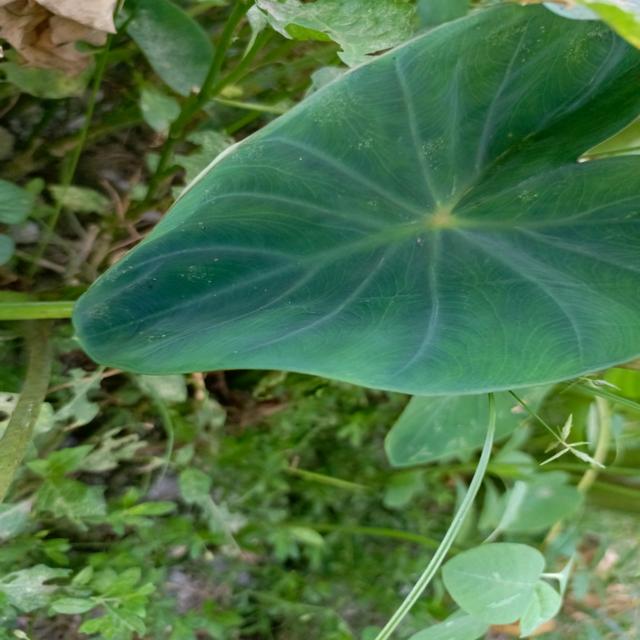
Label: Healthy